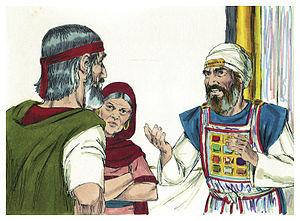
Illustration biblique du livre de la Nombres chapitre 12 עברית: 12 האיור המקראי של change me! פרק हिन्दी: {{{hi}}} अध्याय change me! की पुस्तक की बाइबिल चित्रण Bahasa Indonesia: Ilustrasi Alkitab dari Kitab Bilangan pasal 12 Italiano: Illustrazione biblica del libro della change me! Capitolo 12 日本語: change me!12章の本の聖書の実例 Jawa: Ilustrasi Alkitab saking Kitab Wilangan pasal 12 한국어: change me! 12 장 장부의 성경 그림 Bahasa Melayu: Ilustrasi Alkitab dari Kitab Bilangan pasal 12